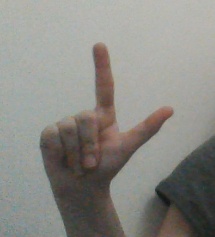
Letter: laam